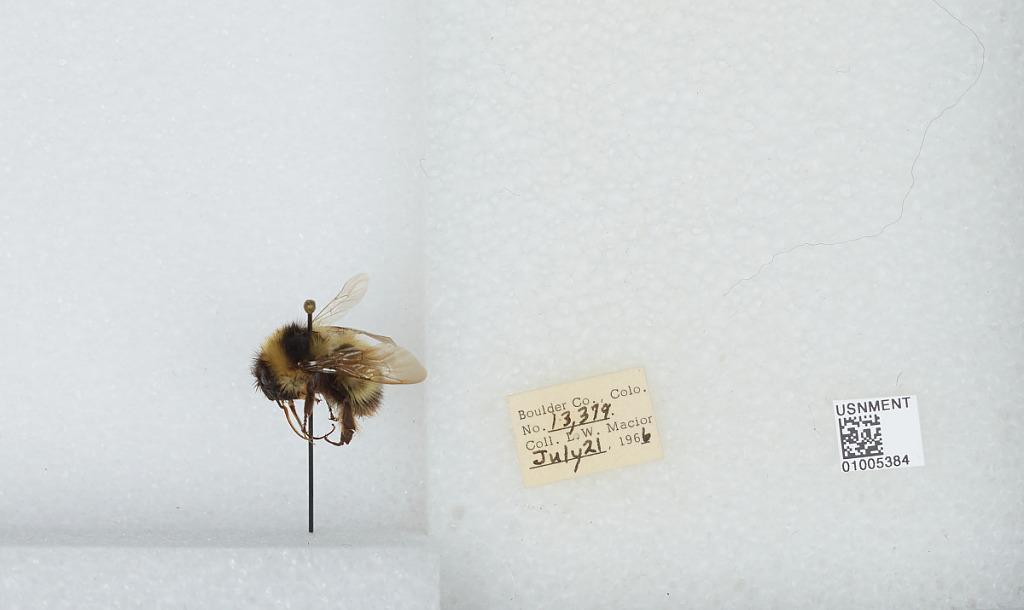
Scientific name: Bombus (Alpinobombus) balteatus Dahlbom
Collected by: L. Macior
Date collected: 1966-7-21
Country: United States
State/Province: Colorado
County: Boulder
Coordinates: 40.0275, -105.252